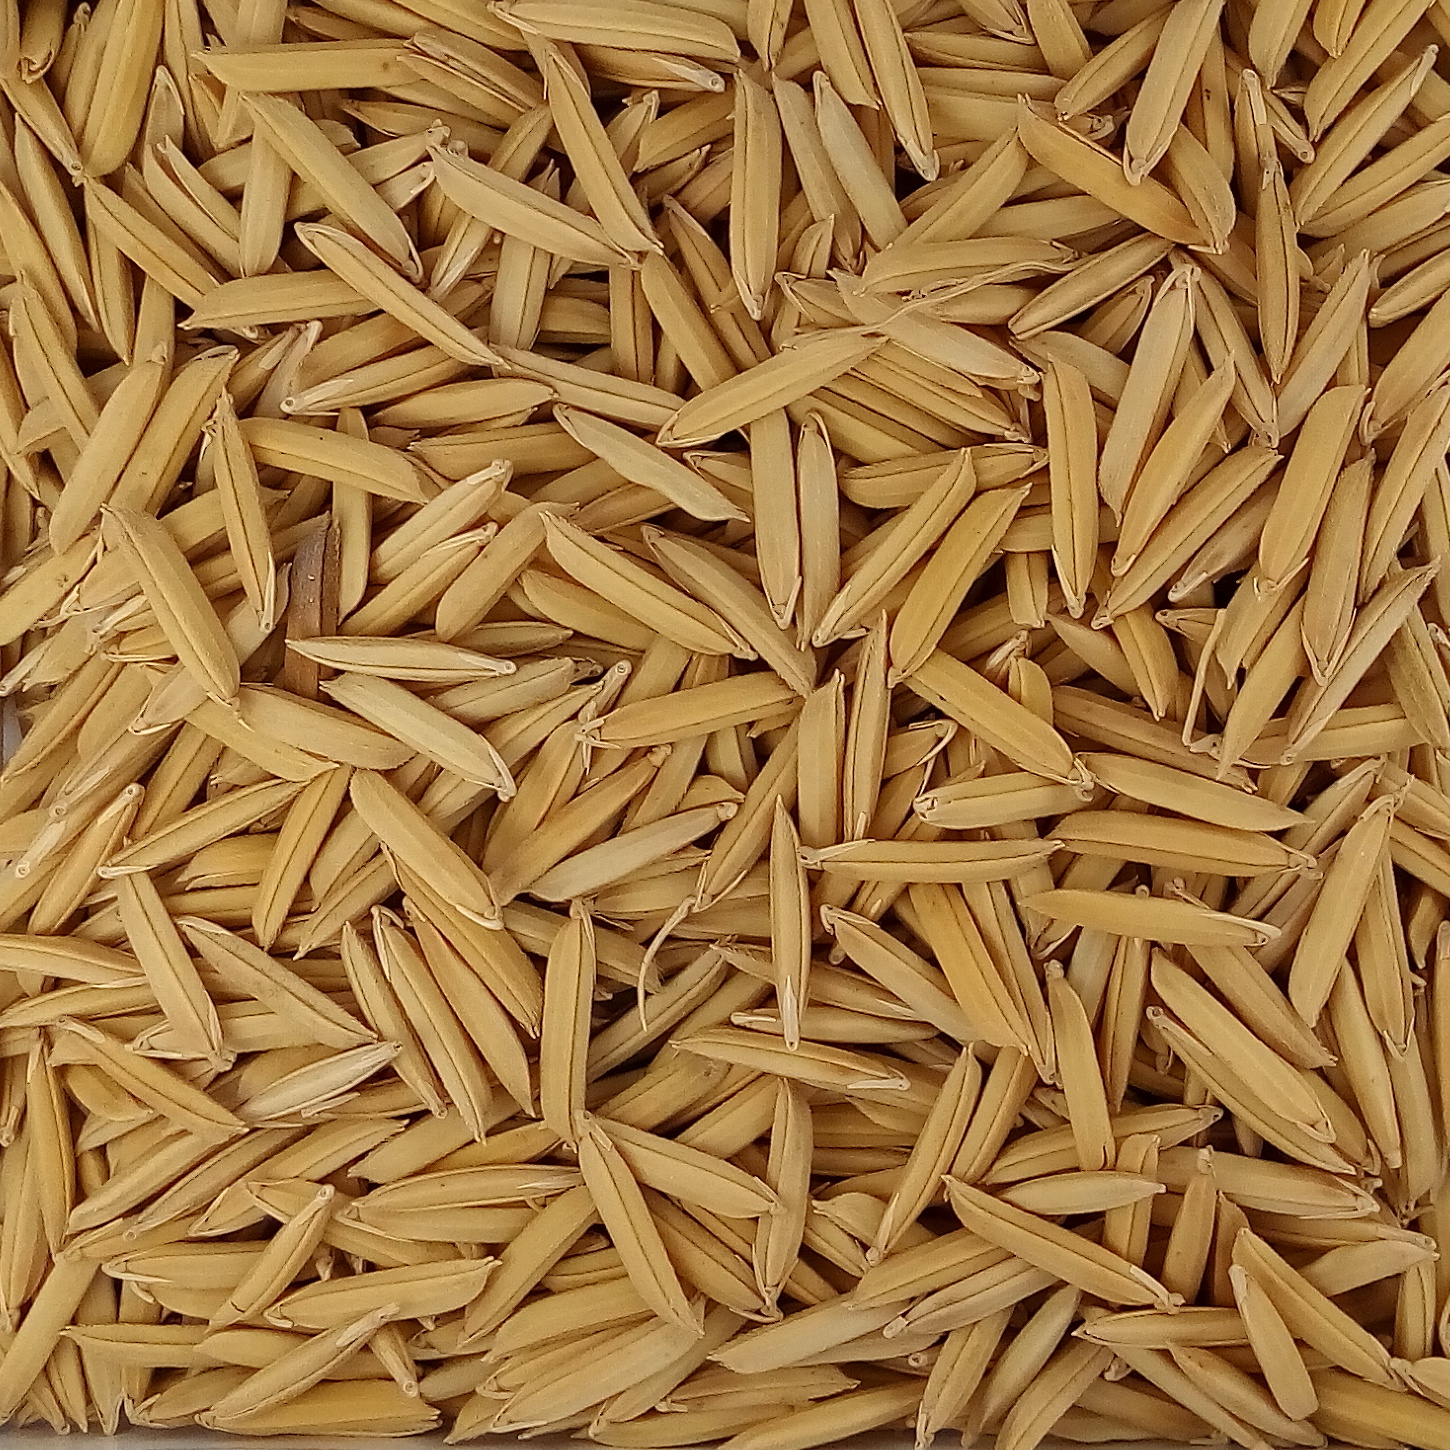
Rice seed variety: 1509